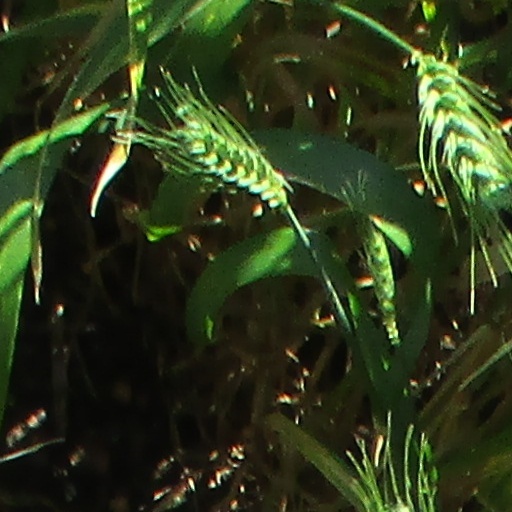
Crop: wheat